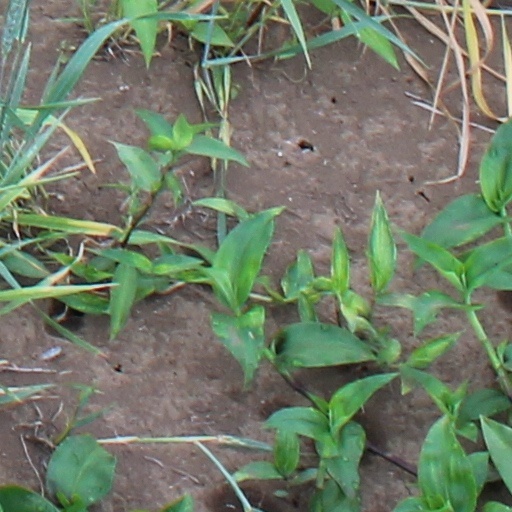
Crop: wheat